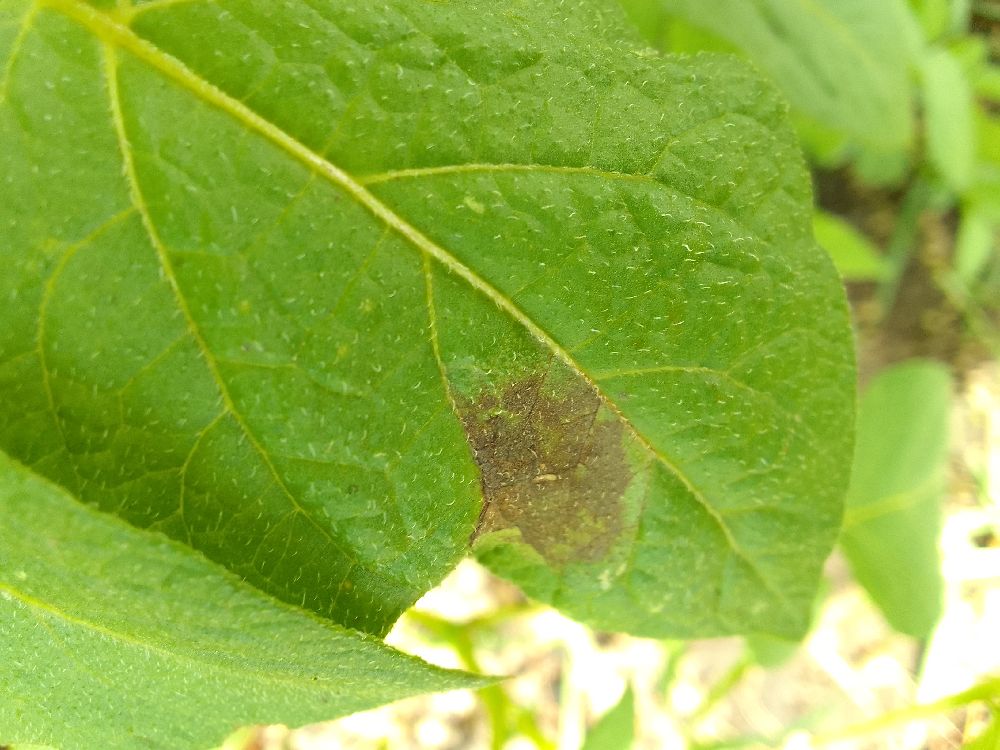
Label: Late blight